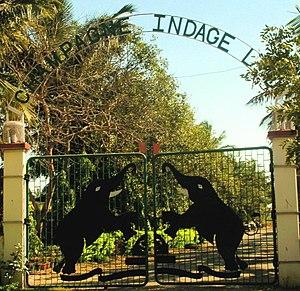
La viticulture en Inde est un secteur économique marginal mais en développement. La production concerne essentiellement du raisin de table.